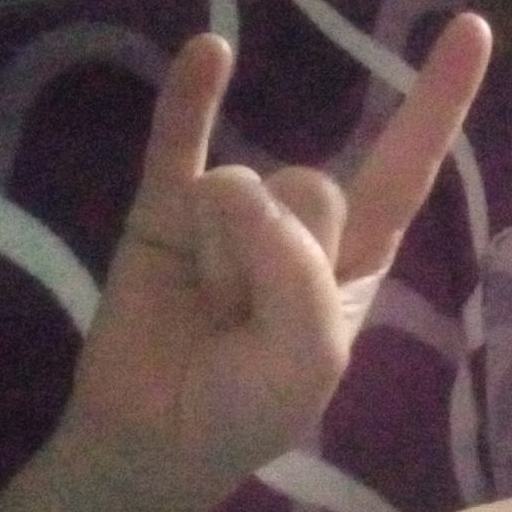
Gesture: rock